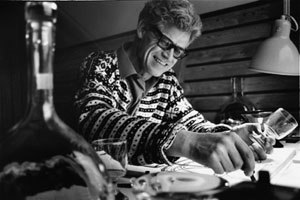
Per Lütken
Per Lütken i 1965
Per Lütken var en dansk designer og glashåndværker. Han blev uddannet på maler- og kunstlærer ved Jens Møller-Jensens Handelshøjskole 1932-38. Jacob E. Bang havde forladt Holmegaard Glasværk i 1941 og straks derefter ledte glasværket efter en ny kunstnerisk leder. Per Lütken kom til Holmegaard i 1942 og havde som sin forgænger aldrig arbejdet med glas før. Håndblæst glas blev udført i et værksted bestående af et varierende antal faglærte håndværkere. Per Lütken leverede masser af nye ideer til nye glasværker.